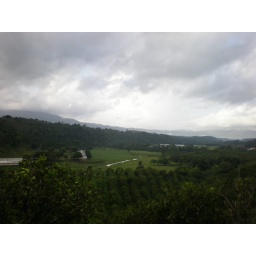
orange field in jamaica